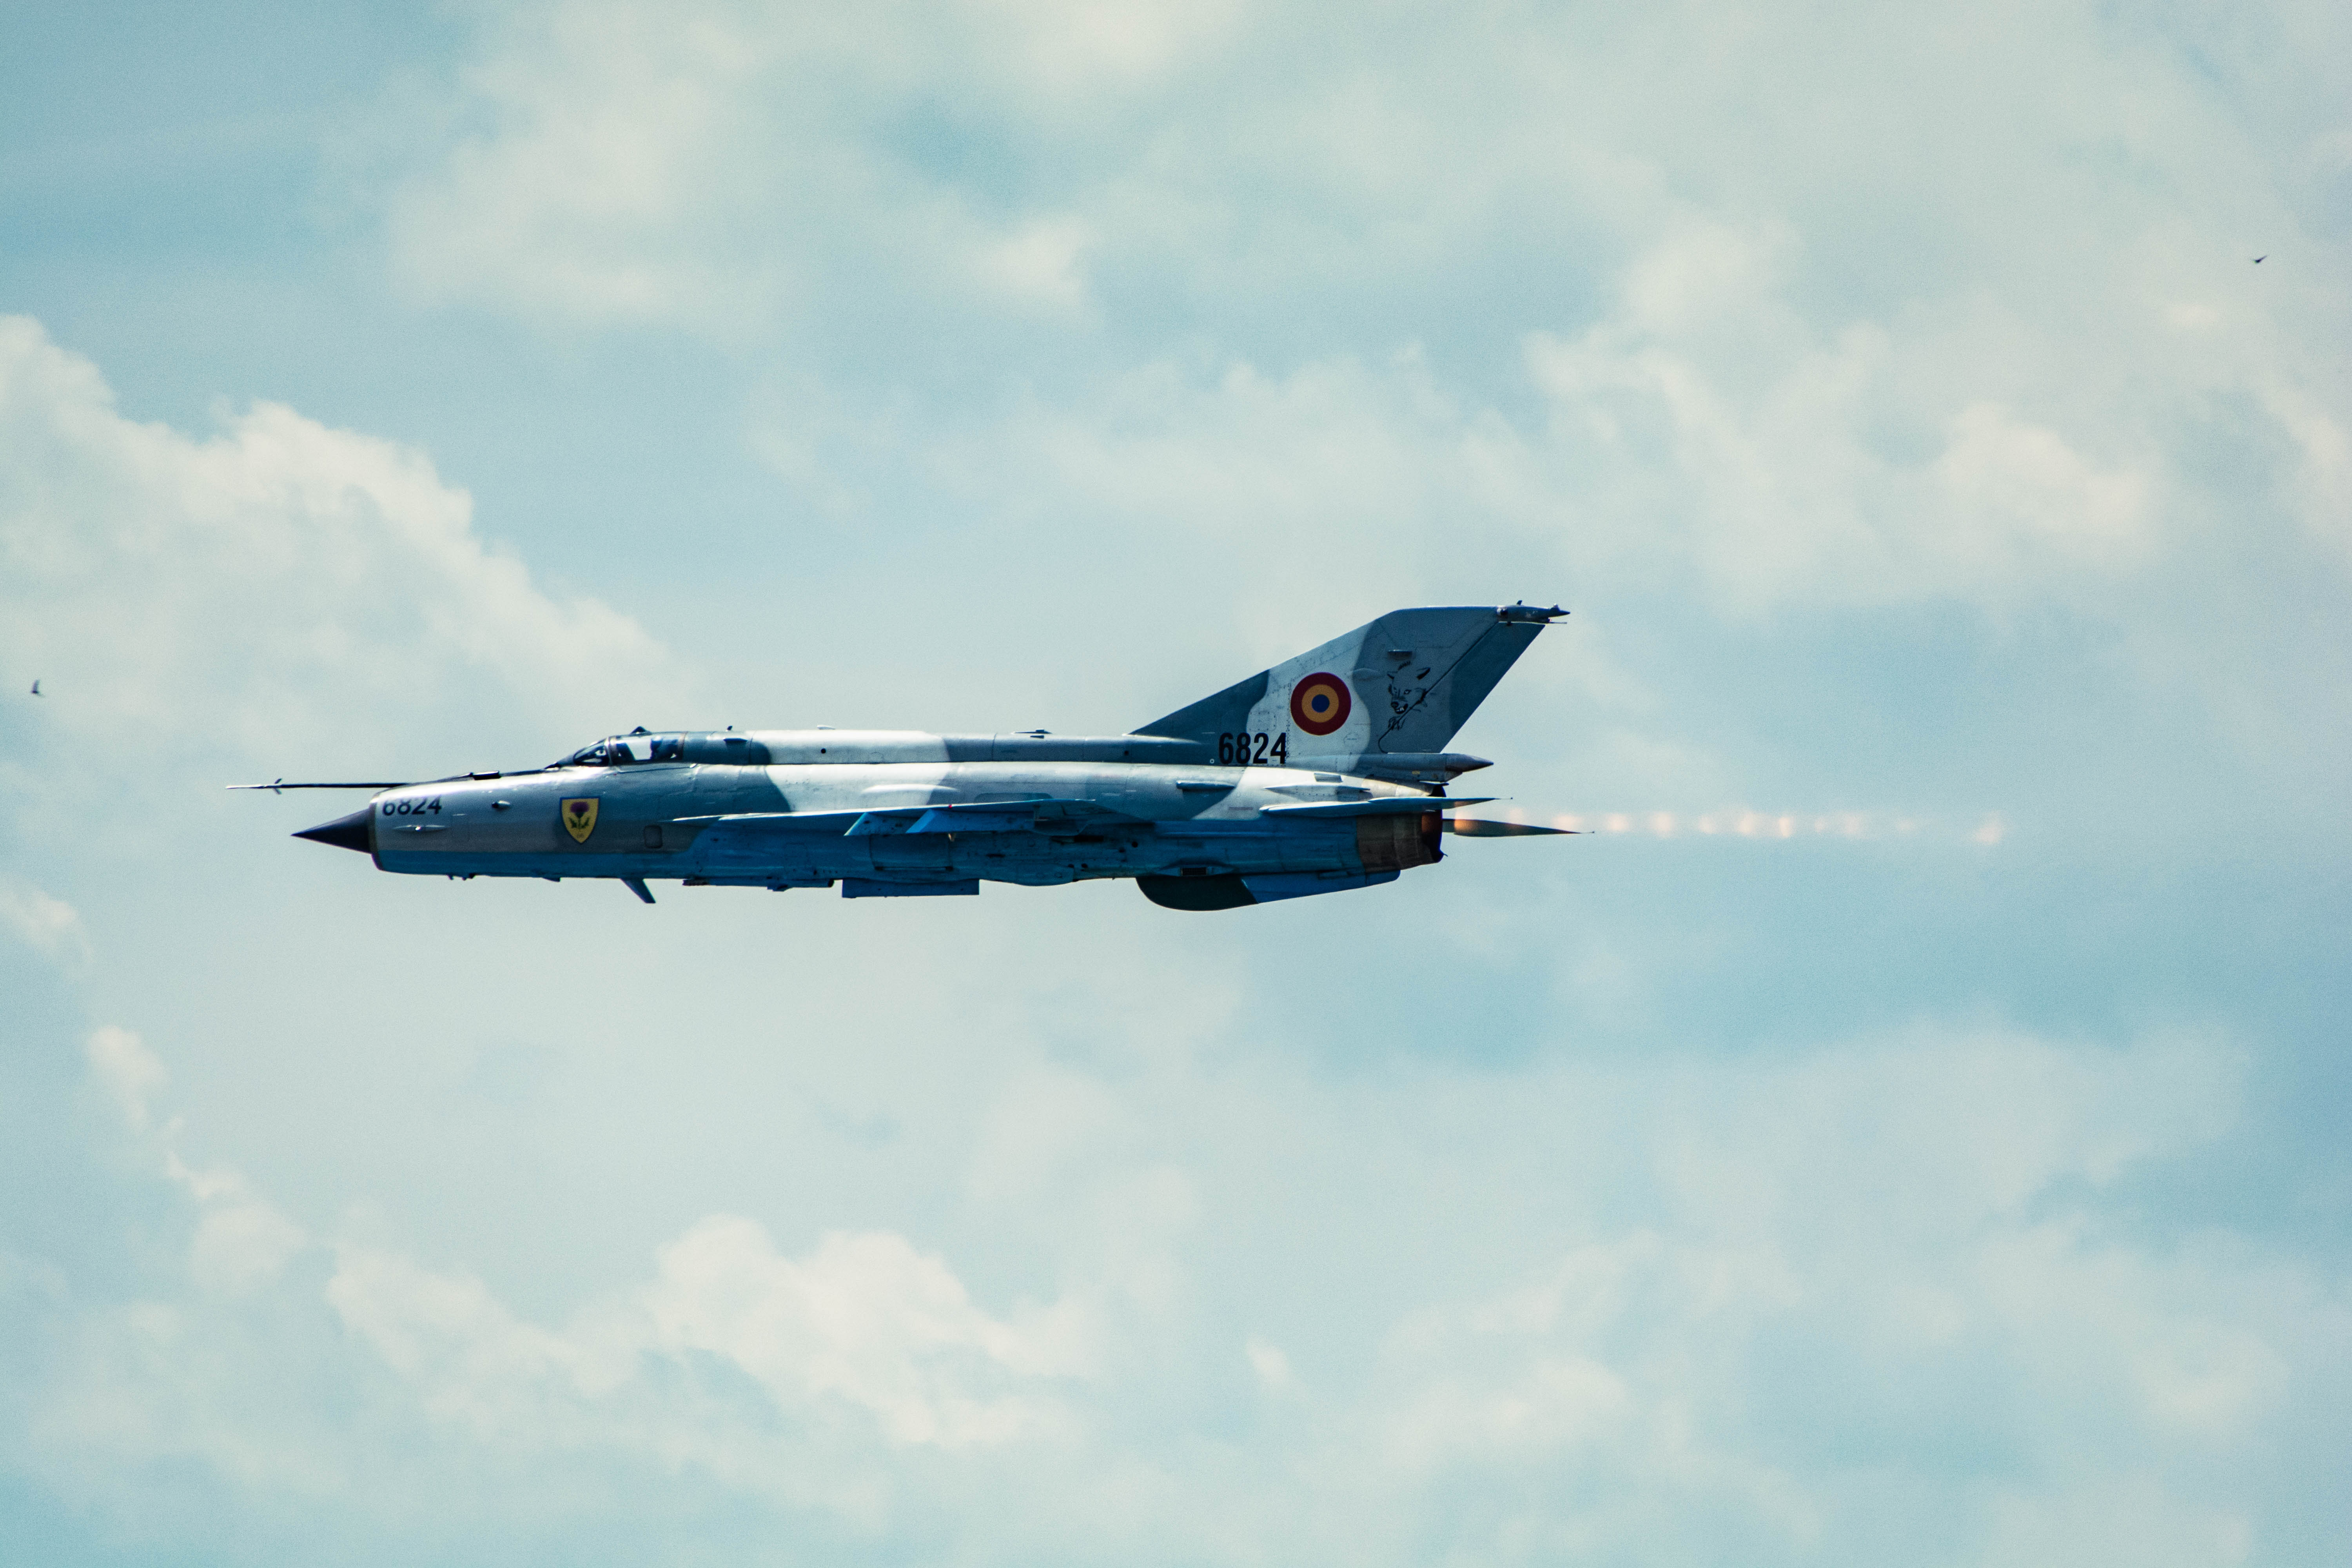
wing, sky, airplane, aircraft, military, vehicle, airline, aviation, flight, aeroplane, takeoff, air show, air force, jet aircraft, fighter aircraft, military aircraft, jet plane, atmosphere of earth